Swedish Post and Telecom Authority

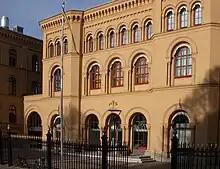
Headquarters at Valhallavägen in Stockholm

The Swedish Post and Telecom Authority (abbreviated PTS) is a government authority under the Ministry of Infrastructure (Sweden) and is managed by a board of directors appointed by the Swedish government. The Director-General is the chief executive officer of the organisation. Dan Sjöblom has served as Director General since February 2017.